Gjilan City Stadium

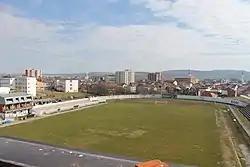

The Gjilan City Stadium is a football stadium in Gjilan, Kosovo. It is currently used mostly for football matches and is the home ground of SC Gjilani and FC Drita of the Football Superleague of Kosovo. The stadium was completed in 1967 but since 2017 is in the process of renovation.